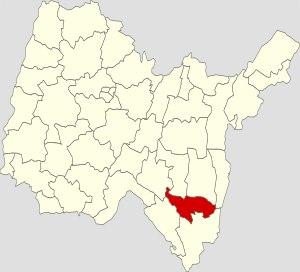
Le canton de Virieu-le-Grand est une ancienne division administrative française située dans le département de l'Ain en région Auvergne-Rhône-Alpes.